Herse (daughter of Cecrops)

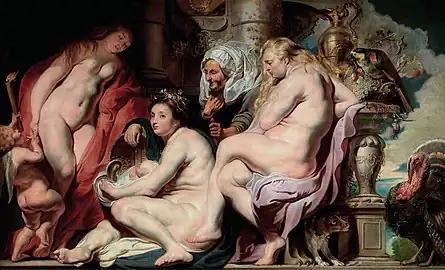
"Les Filles de Cécrops découvrant l'enfant Érichthonios" by Jacob Jordaens (1617)

According to the "Bibliotheca", when Hephaestus unsuccessfully attempted to rape Athena, she wiped his semen off her leg with wool and threw it on the ground, impregnating Gaia. Athena wished to make the resulting infant Erichthonius immortal and to raise it, so she gave it to three sisters, Herse, Aglauros and Pandrosos, in a willow basket and warned them to never open it. Aglauros and Herse disobeyed her and opened the basket which contained the infant and future king, Erichthonius, who was somehow mixed or intertwined with a snake. The sight caused Herse and Aglauros to go insane and they jumped to their deaths off the Acropolis. Shrines were constructed for Herse and Aglauros on the Acropolis.